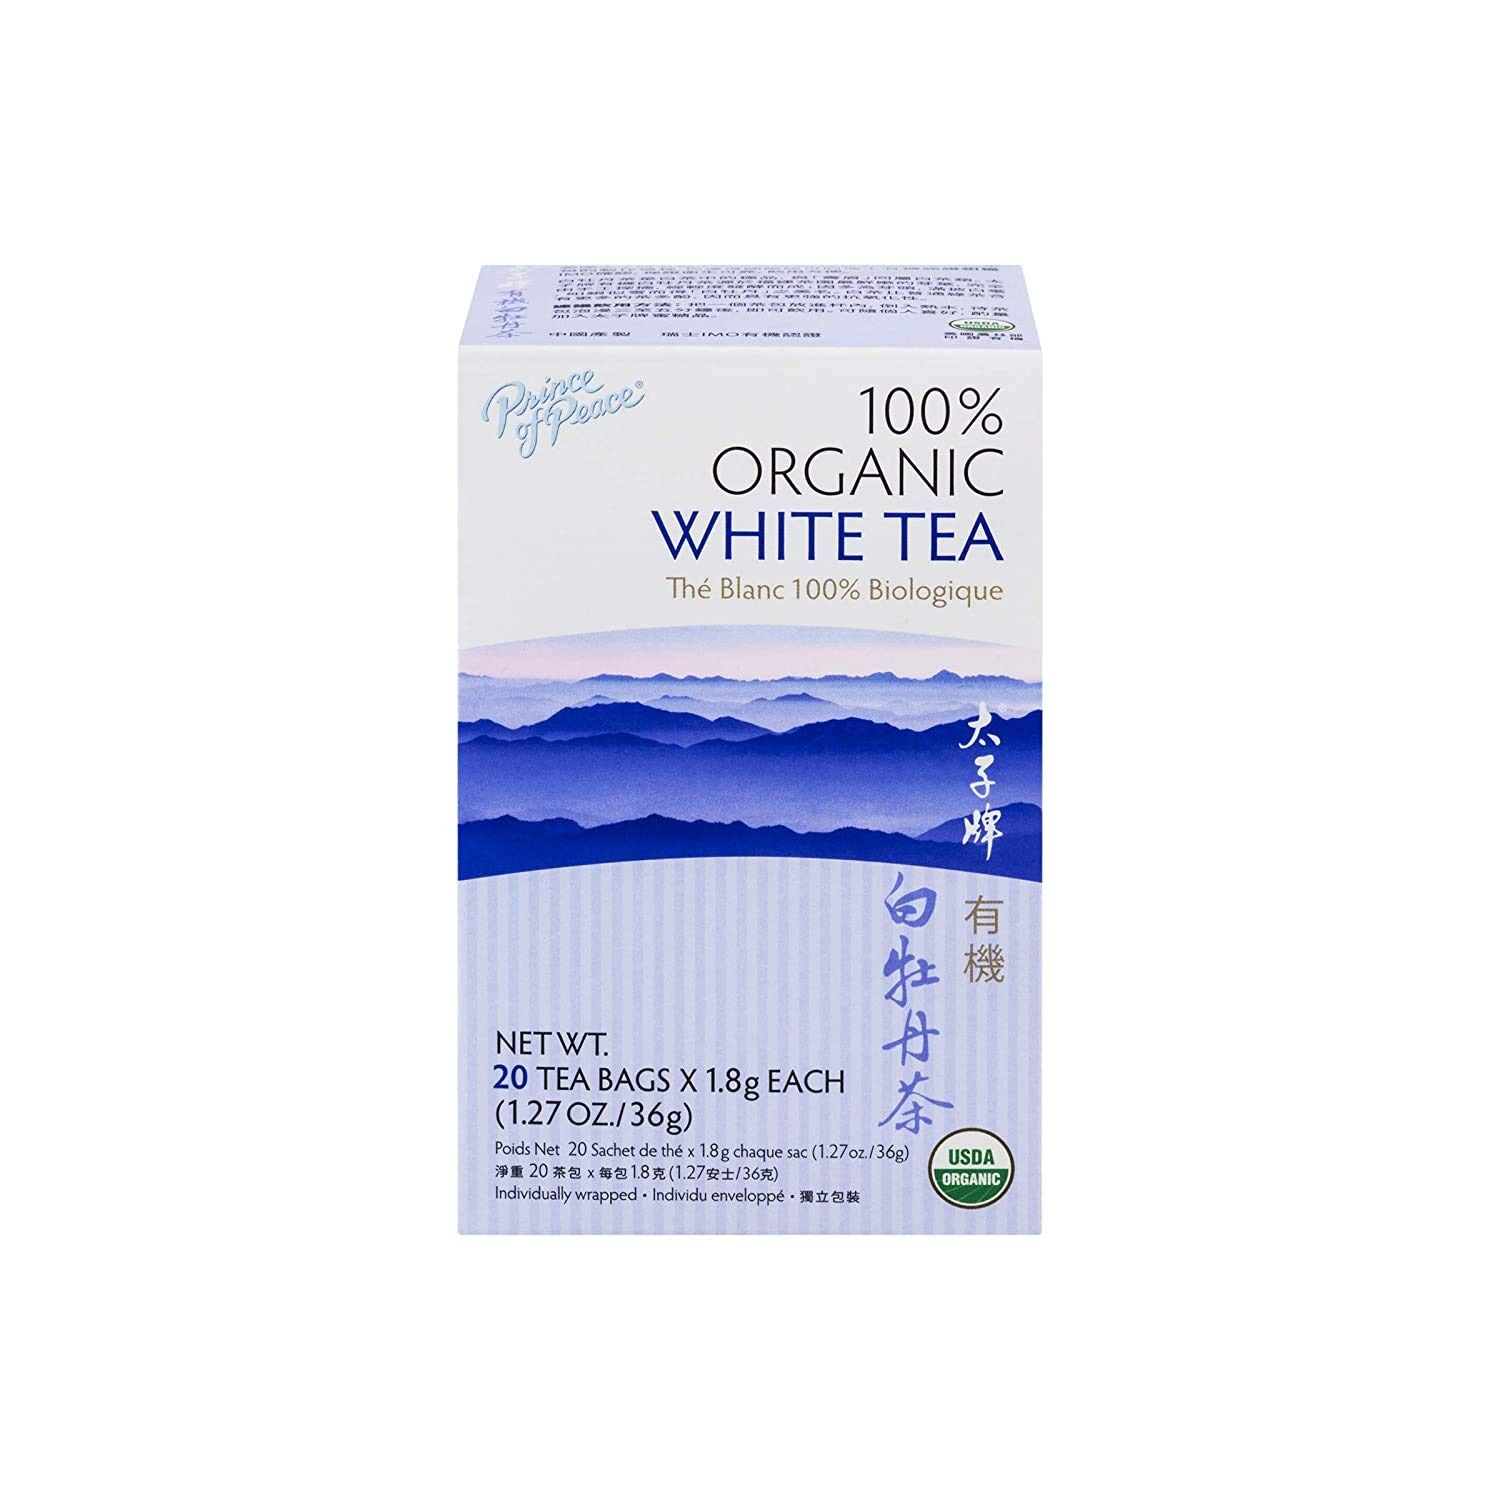
Item Name: Prince of Peace Organic White Tea, 20 Tea Bags – 100% Organic White Tea – Unsweetened White Tea – Lower Caffeine Alternative to Coffee – Herbal Health Benefits
Bullet Point 1: 100% ORGANIC TEA. Our 100% Organic White Tea is made from young leaves and tender buds that go through the Zhenghe-style processing. This processing style gives the tea a richer aroma, a fuller body, and a darker color.
Bullet Point 2: LOWER CAFFEINE. Unlike a cup of coffee that has approximately 100 mg–180 mg of caffeine, white tea contains approximately 10 mg–20 mg of caffeine.
Bullet Point 3: ONLY ORGANIC. Prince of Peace’s Organic White Tea is made with organic white tea leaves certified organic by ECOCERT SA, USA for a pure and delicious tea drinking experience!
Bullet Point 4: EASY TO BREW. Simply place one tea bag in a 6 fl. oz. cup and add hot water. Let steep for 3–5 minutes before drinking. Sweeten to taste—we recommend using Prince of Peace Honey Crystals.
Bullet Point 5: HIGH-QUALITY PRODUCTS. Prince of Peace was founded in 1985 with a passion for promoting a healthy lifestyle by offering you a variety of high-quality products. Established as a trusted brand in the health and wellness market, Prince of Peace has the products you need to support healthy habits.
Value: 20.0
Unit: Count

Price: 7.095